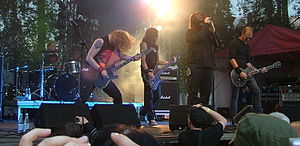
Katatonia
Fra venstre til højre: Daniel Liljekvist, Anders Nystrom, Mattias Norrman, Jonas Renkse, og Fredrik Norrman
Katatonia er et svensk metal-band, som blev dannet i Stockholm i 1991 af Jonas Renkse. Deres tidlige udgivelser fremviste en stærk melankolsk musikstil, der klassificerede dem som doom metal, death/doom eller dark metal. Katatonias mere nylige albums har gået mod en mere udstrakt lyd med moderne overtoner, nedstemte guitarer, symfoniske synthesizere og arrangement, alternative lyde og generelt tungere riffs.